Yıldırım Akbulut

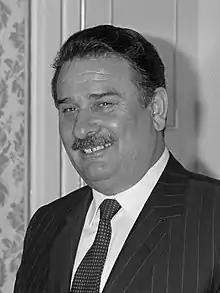
Akbulut in 1988

Yıldırım Akbulut (2 September 1935 – 14 April 2021) was a Turkish politician, who was a leader of the Motherland Party (ANAP), the Prime Minister of Turkey, and twice the Speaker of the Grand National Assembly of Turkey.